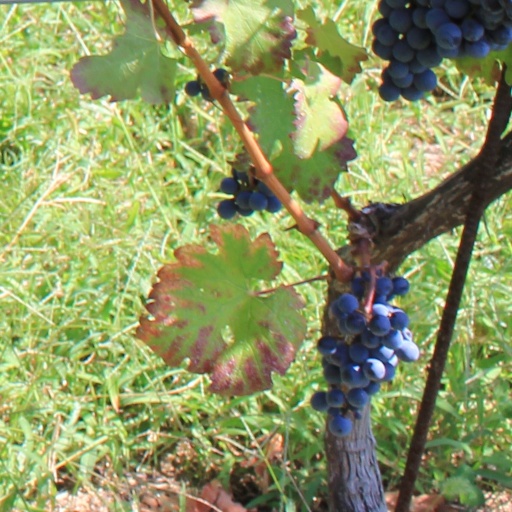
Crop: grape